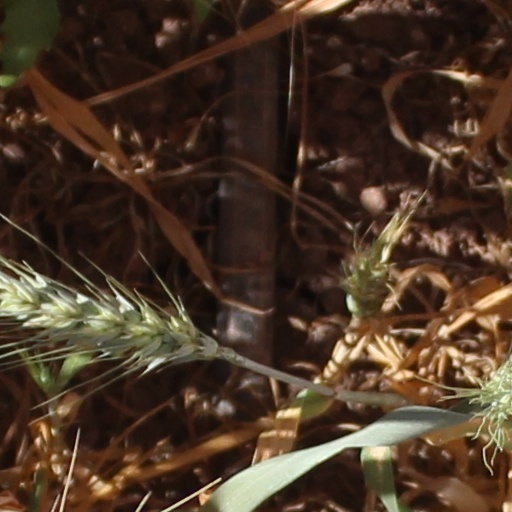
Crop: wheat